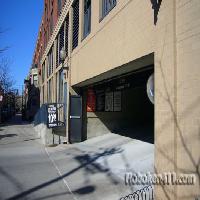
Weather: sun or clear